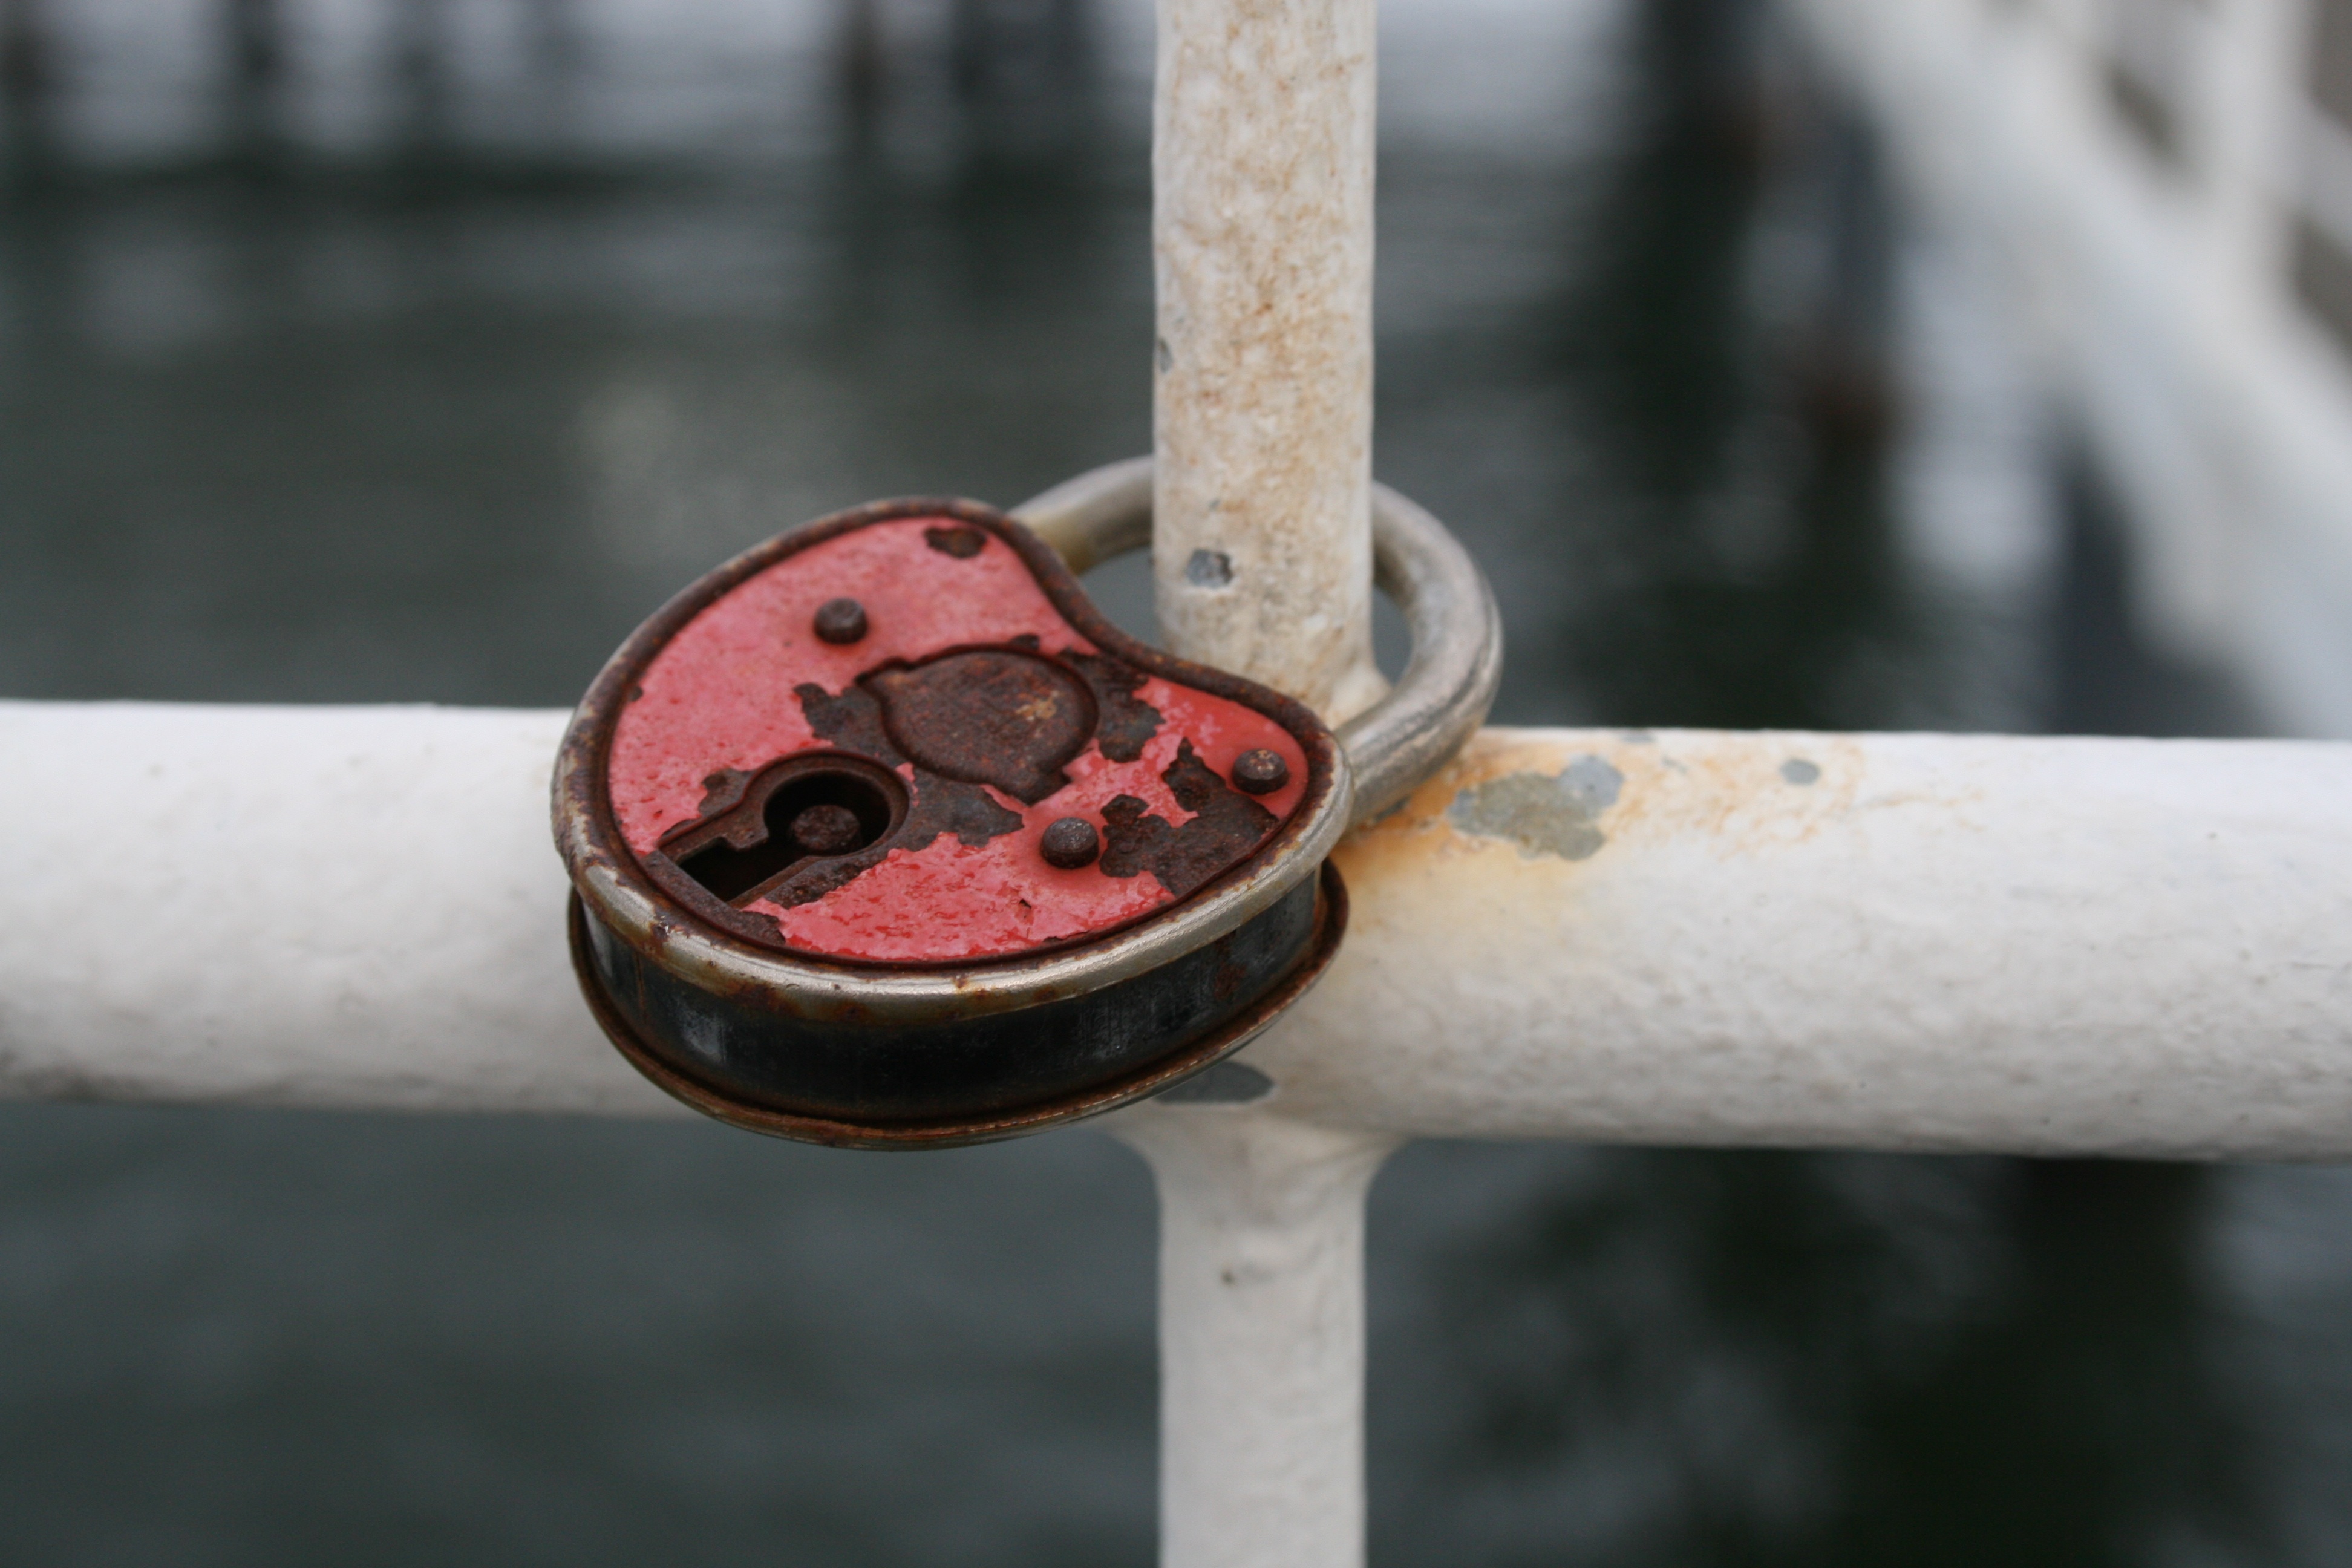
hand, water, bridge, love, red, castle, padlock, close up, castles, heringsdorf, sea bridge, love symbol, padlocks, love castle, promise, love locks, emperor's bath, kaiser baths